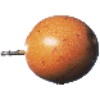
Label: granadilla